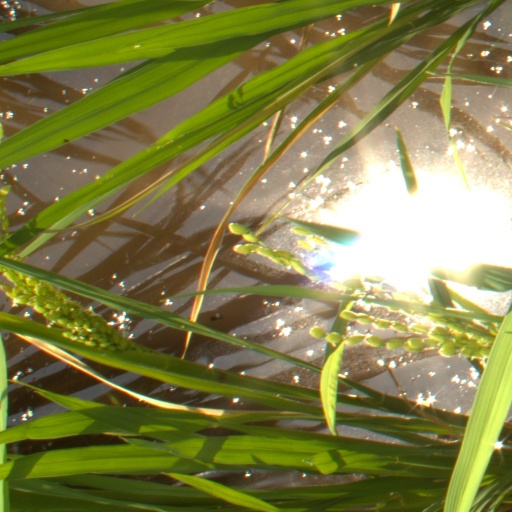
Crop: rice